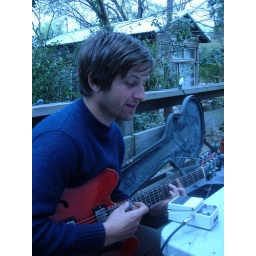
there is nothing better than a boy with a guitar on a porch in the afternoon.